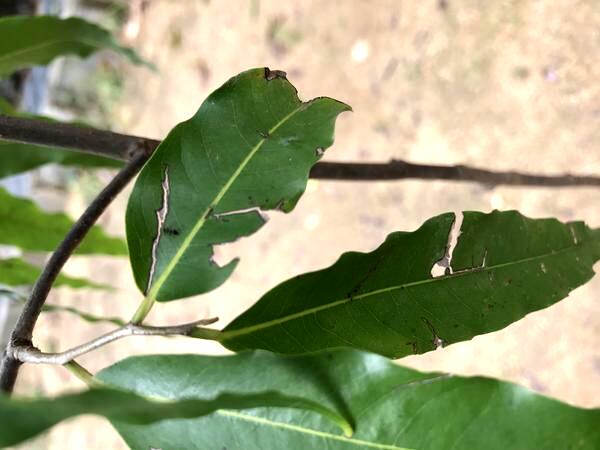
Plant: Ashoka